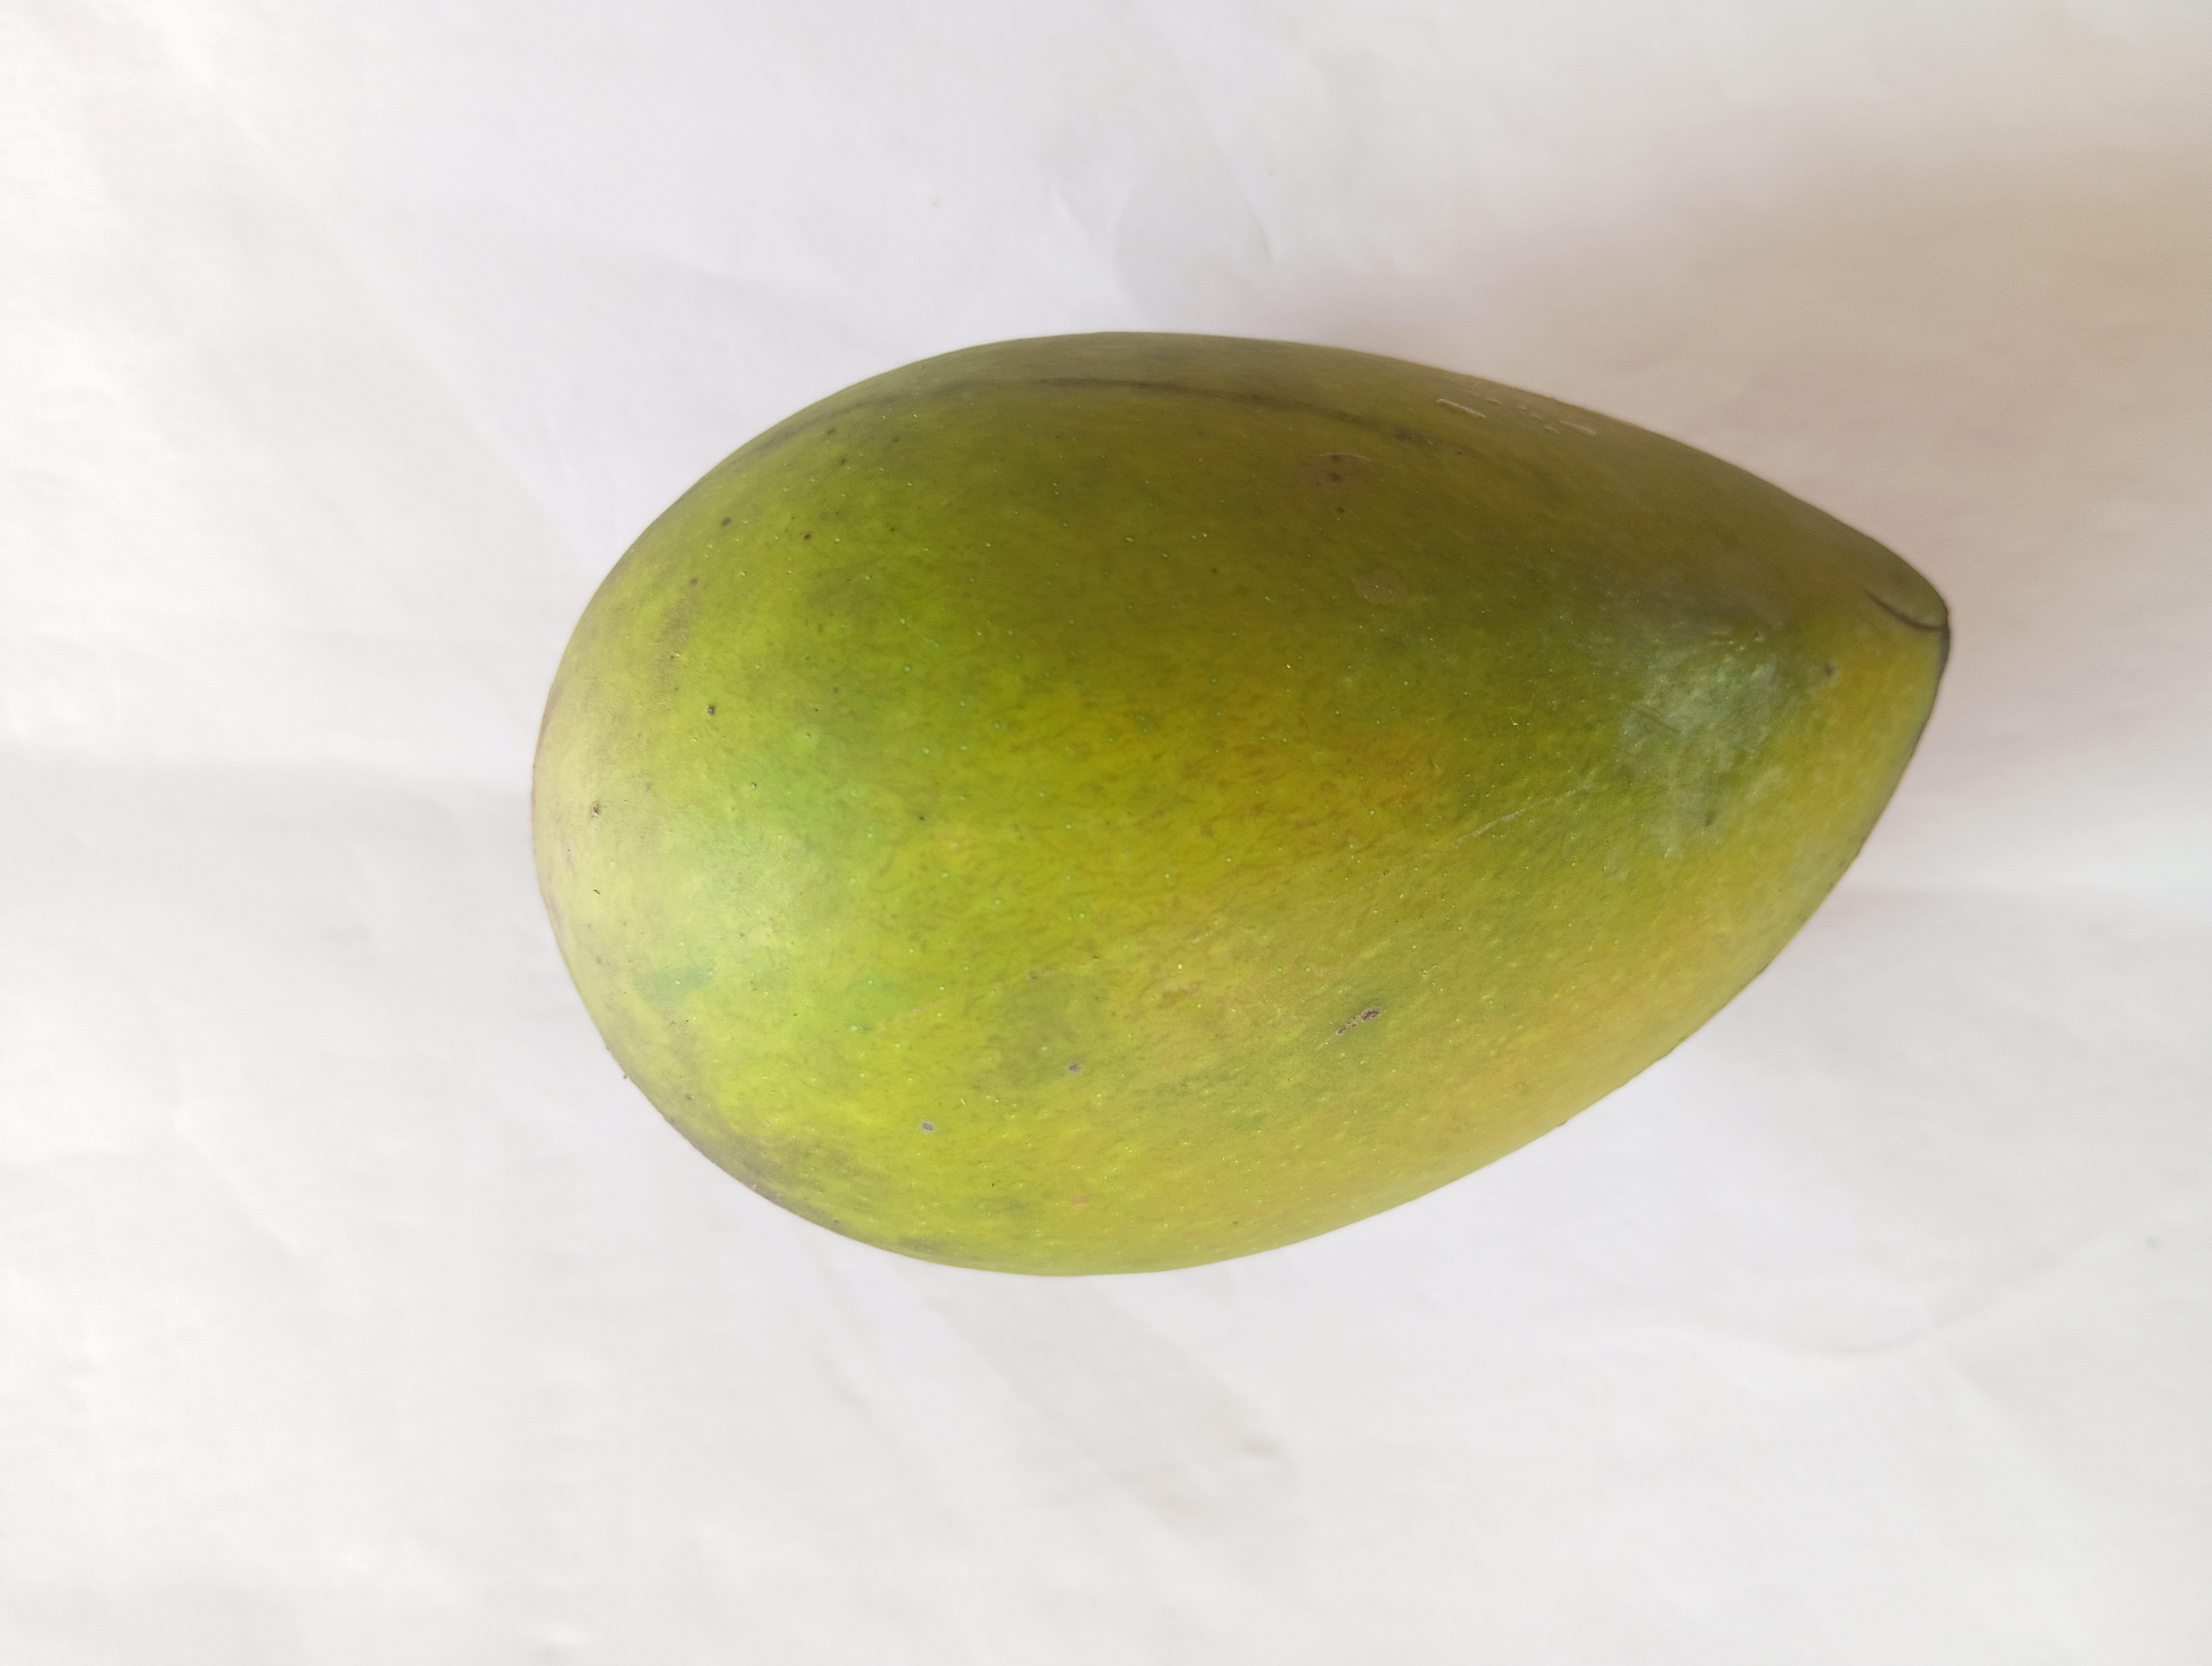
Mango variety: Harivanga